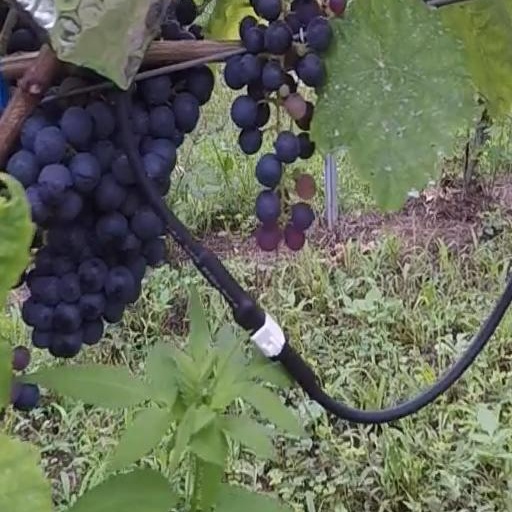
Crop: grape